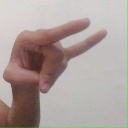
अक्षर: च